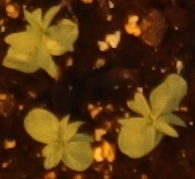
Label: Flax